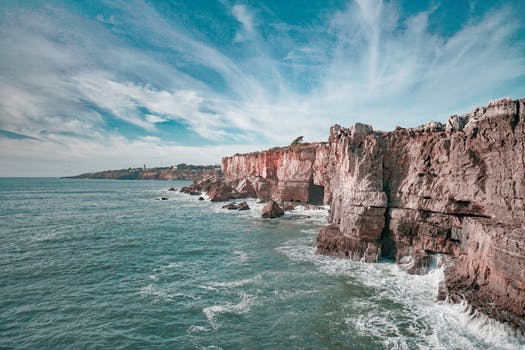
Label: No Watermark